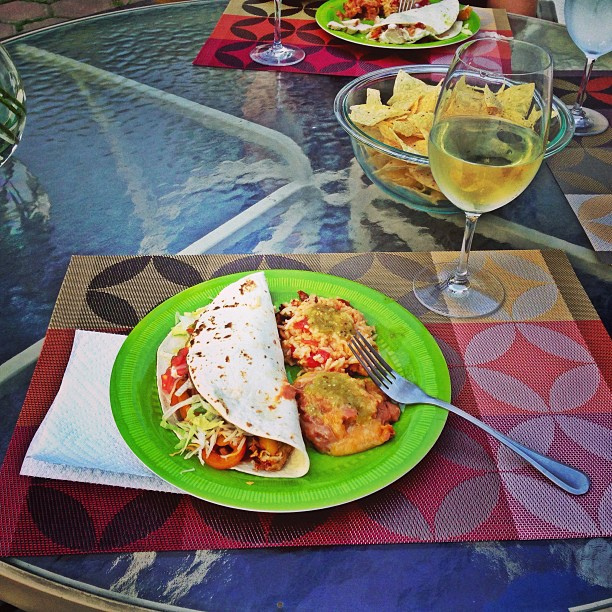
user: Given an image and a question. Answer the question in a short answer. Question: What culture is this dish from? Short Answer:
assistant: mexican